Naanu Naane

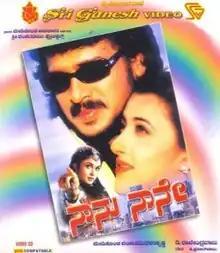
DVD cover

Naanu Naane is a 2002 Indian Kannada-language film directed by D. Rajendra Babu starring Upendra and Sakshi Shivanand with Anant Nag and Pavitra Lokesh in supporting roles. It is a remake of the Hindi film "Raja Hindustani".